John Kahrs

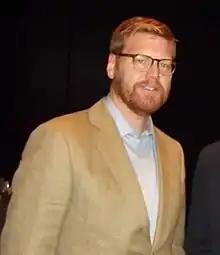
Kahrs in 2018

John Kahrs (born September 18, 1967) is an American actor, animator and film director.